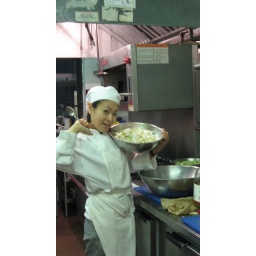
Poster girl in the kitchen